Elisabeth Omilami

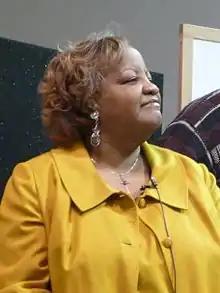
Omilami in 2011.

Elisabeth Omilami (née Williams; born February 18, 1951) is an American human rights activist and an actress.